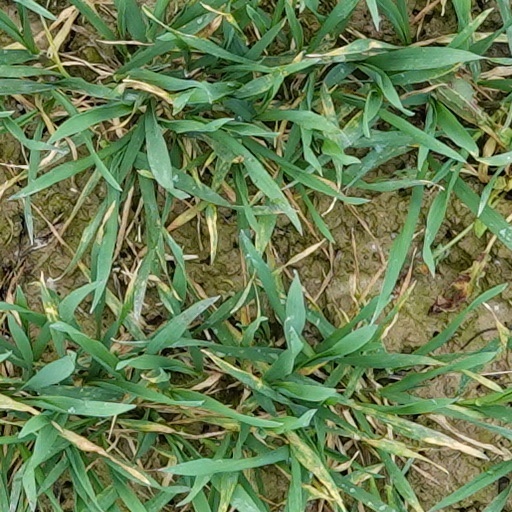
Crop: wheat